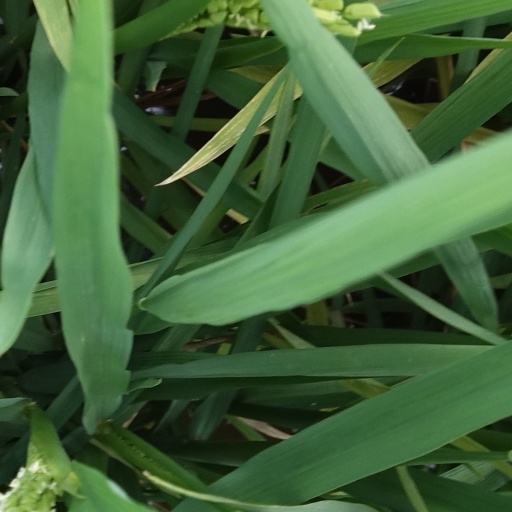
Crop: rice